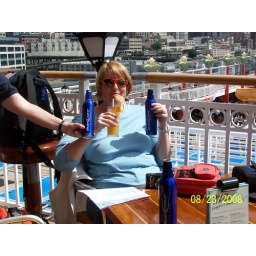
waiting for the ship to sail in Seattle